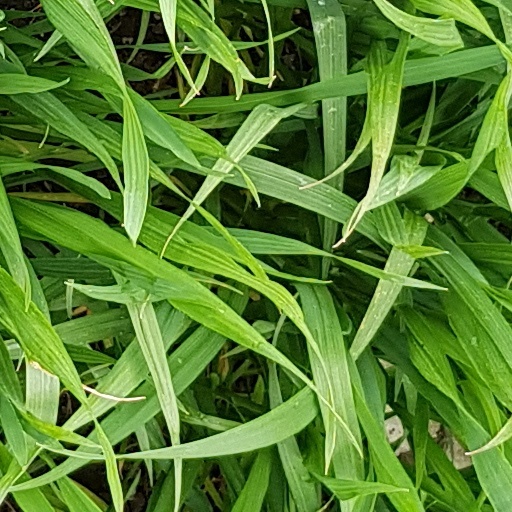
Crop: wheat